Vaginal support structures

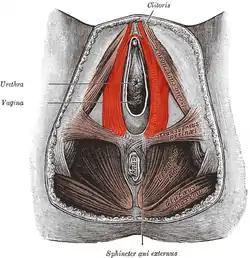
The bulbospongiosus muscle is highlighted in red.

The perineal body is a pyramidal structure of muscle and connective tissue and part of it is located between the anus and vagina. It is a tendon that is formed at the point where the bulbospongiosus muscle, superficial transverse perineal muscle, and external anal sphincter muscle converge to form this major supportive structure of the pelvis and vagina. Below this, muscles and their fascia converge and become part of the perineal body. The lower vagina is attached to the perineal body by attachments from the pubococcygeus, perineal muscles, and the anal sphincter. The perineal body is made up of smooth muscle, elastic connective tissue fibers, and nerve endings. Above the perineal body are the vagina and the uterus. Damage and resulting weakness of the perineal body changes the length of the vagina and predisposes it to rectocele and enterocele.